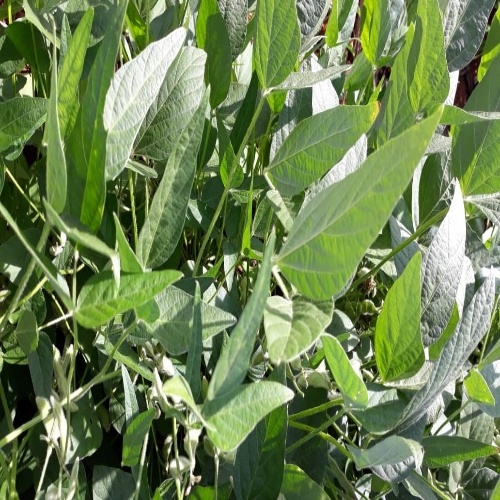
Label: Healthy